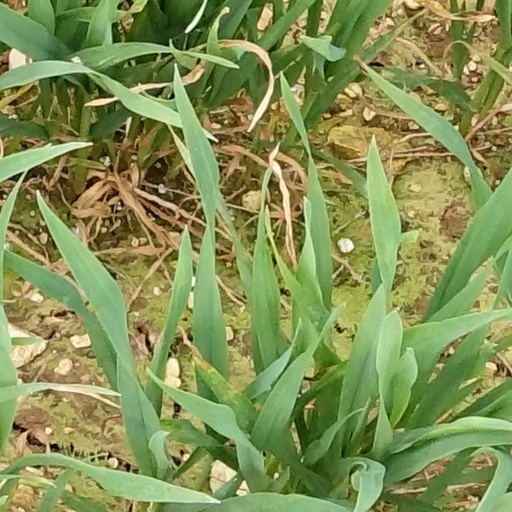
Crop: wheat